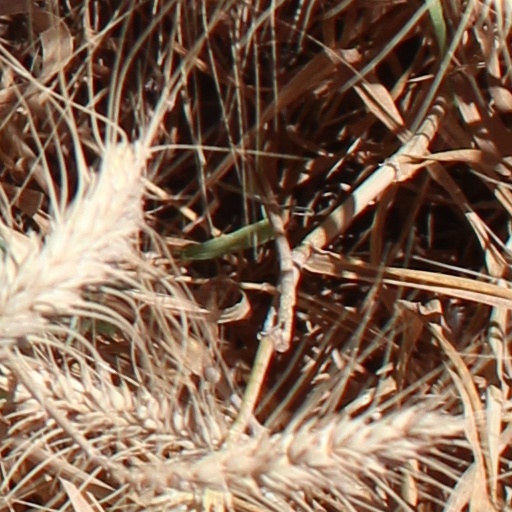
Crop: wheat